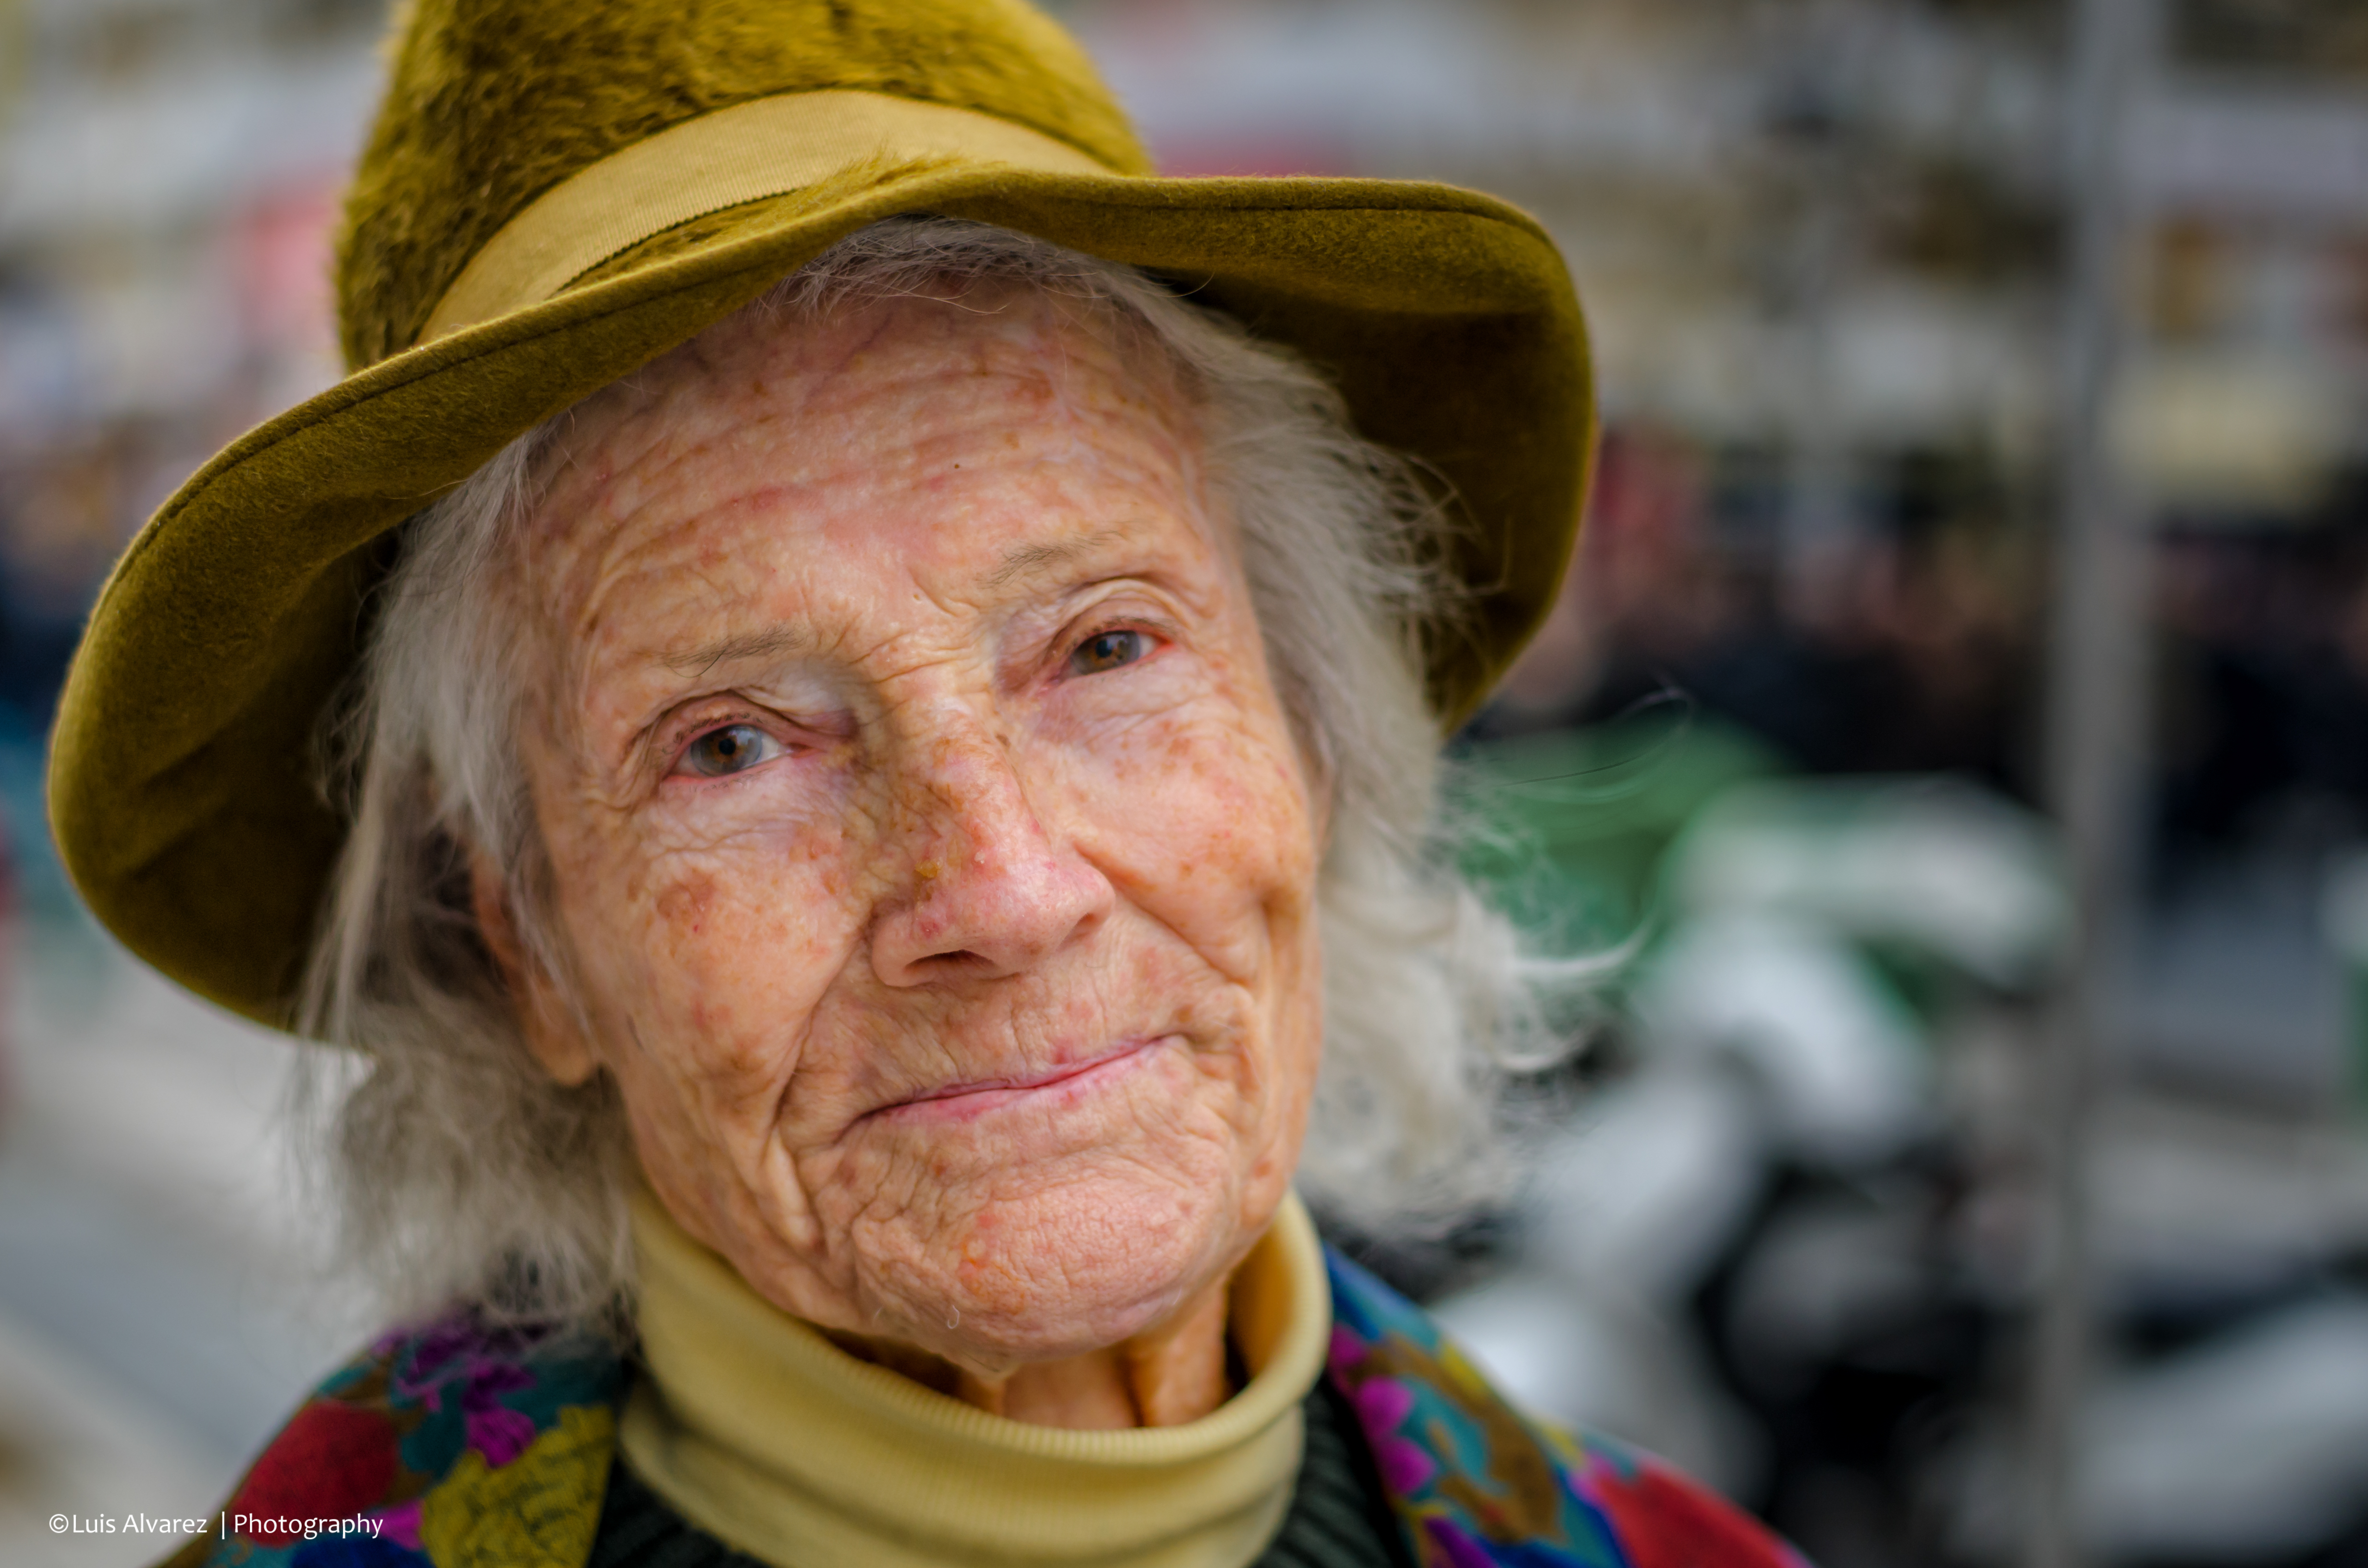
man, outdoor, person, creative, people, street, camera, photography, city, portrait, lens, crop, color, child, nikon, senior citizen, flickr, face, candid, spain, 50mm, temple, eye, head, catalonia, commons, prime, faces, snap, d7000, moment, unposed, decisive, souls, luis, streettog, tog, collecting, salou, alvarez, marra, going, grandparent